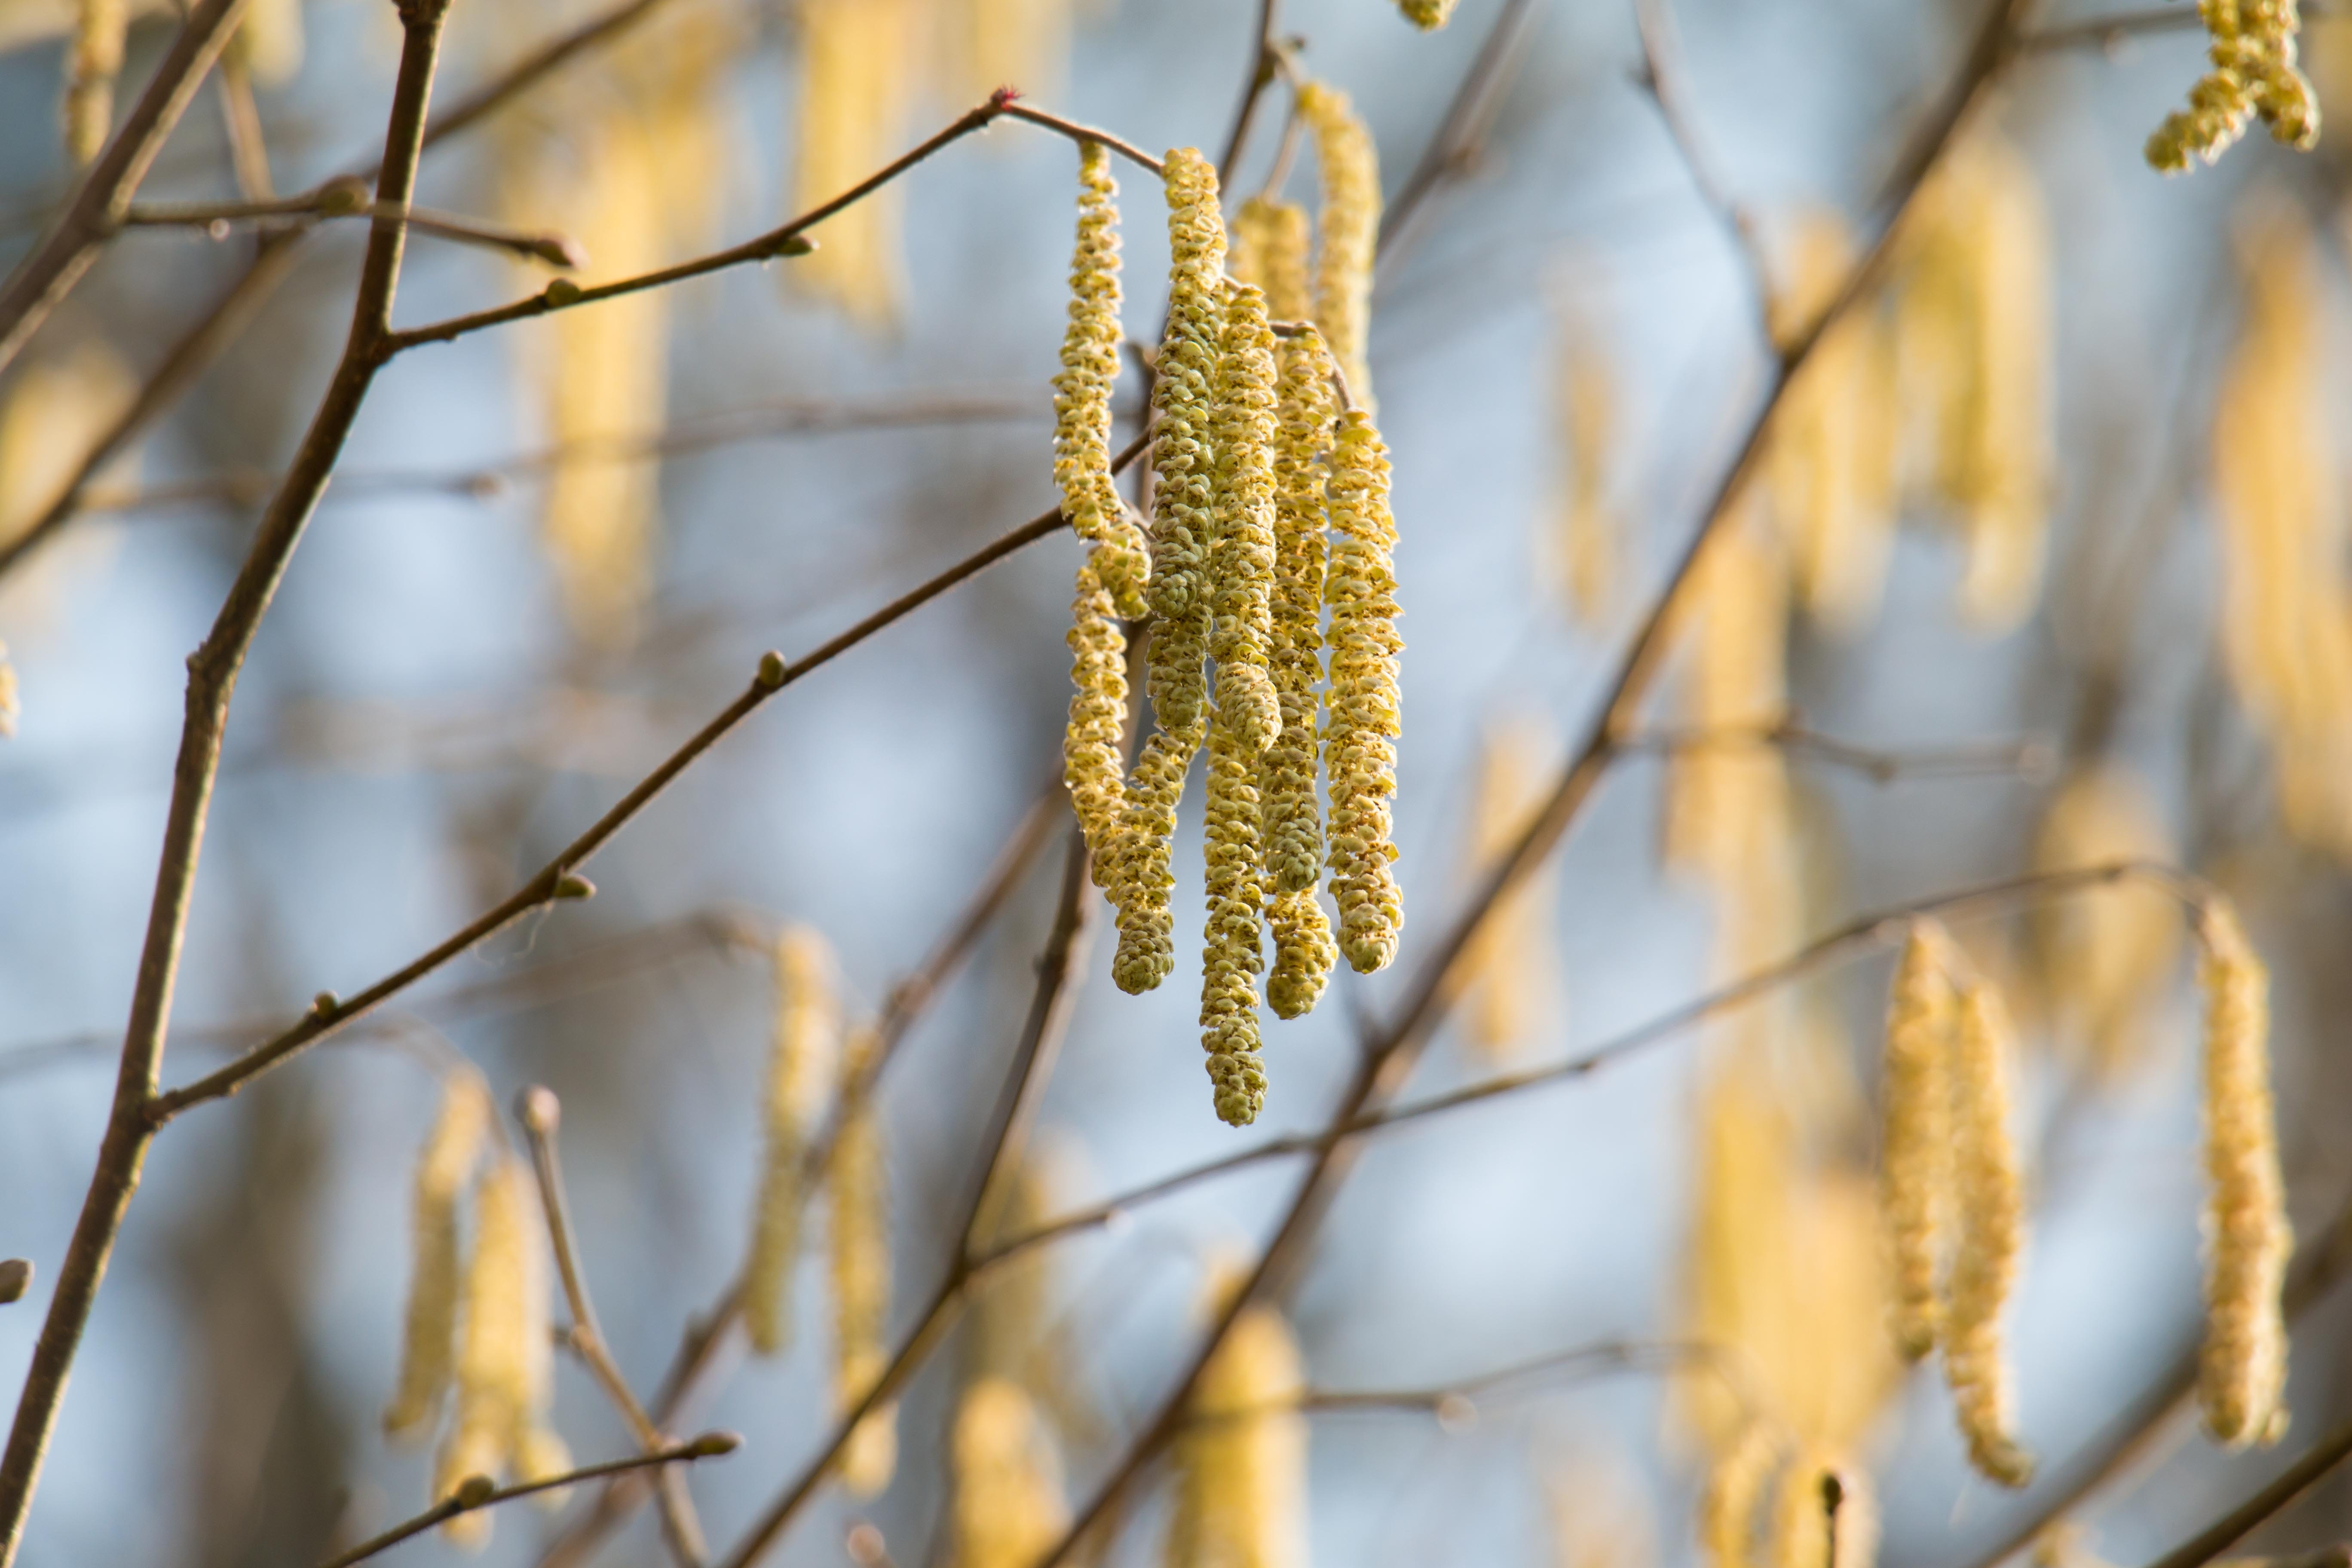
tree, nature, branch, blossom, plant, sunlight, leaf, flower, bloom, bush, food, spring, autumn, botany, nut, yellow, agriculture, flora, season, twig, close up, hazelnut, hazel, early bloomer, macro photography, inflorescence, grass family, plant stem, woody plant, land plant, blossom kitten